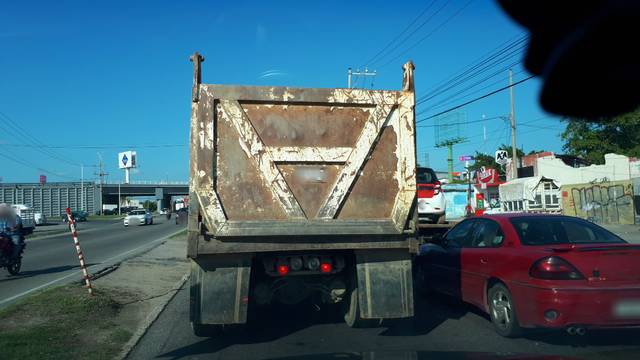
Region: Mexico
Coordinates: 17.987, -92.968